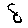
Label: 8